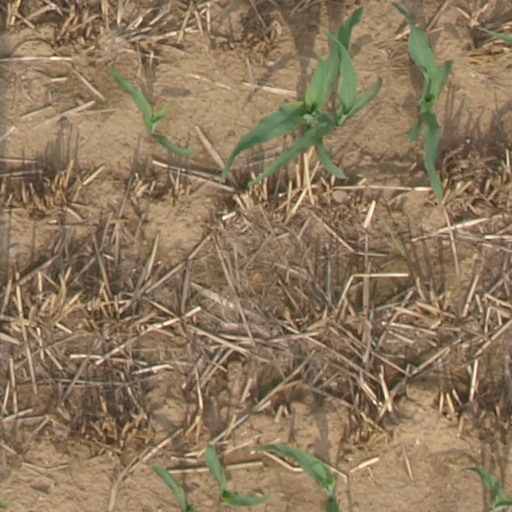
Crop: maize; corn